Isaac C. Fowler

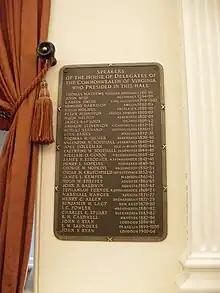
List of former Speakers of the House of Delegates in the old House chamber in the Virginia State Capitol

Isaac Fowler was born to Thomas and Priscilla Fowler on September 23, 1831, in Tazewell County, Virginia. He attended Emory and Henry College. He married Kezia McDonald Chapman on December 4, 1854. During the Civil War, he worked for the Commissary Department of the Confederate States under John C. Breckinridge. Fowler, along with his brother, Elbert, purchased the "Bristol News" from A. C. Smith in 1864. He became the paper editor until February 1884.